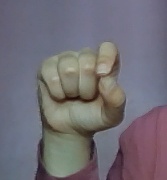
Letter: fa